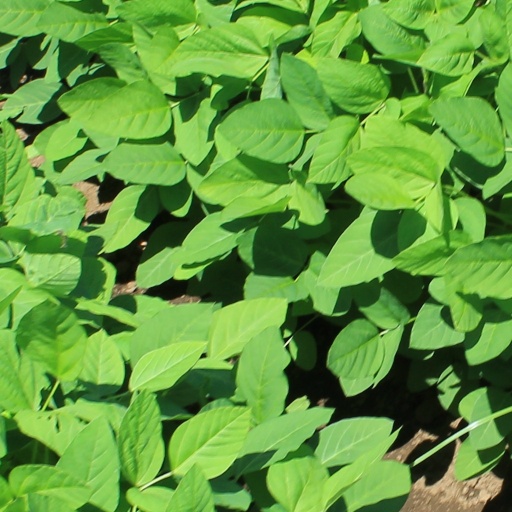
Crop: soybean